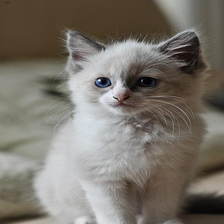
Species: cat
Breed: Ragdoll